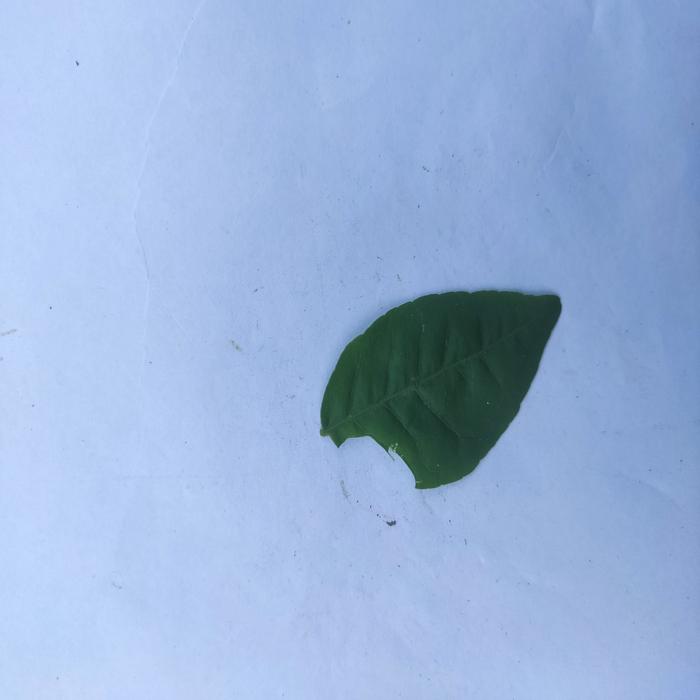
Crop: Aegle Marmelos
Leaf condition: Healthy_Leaf